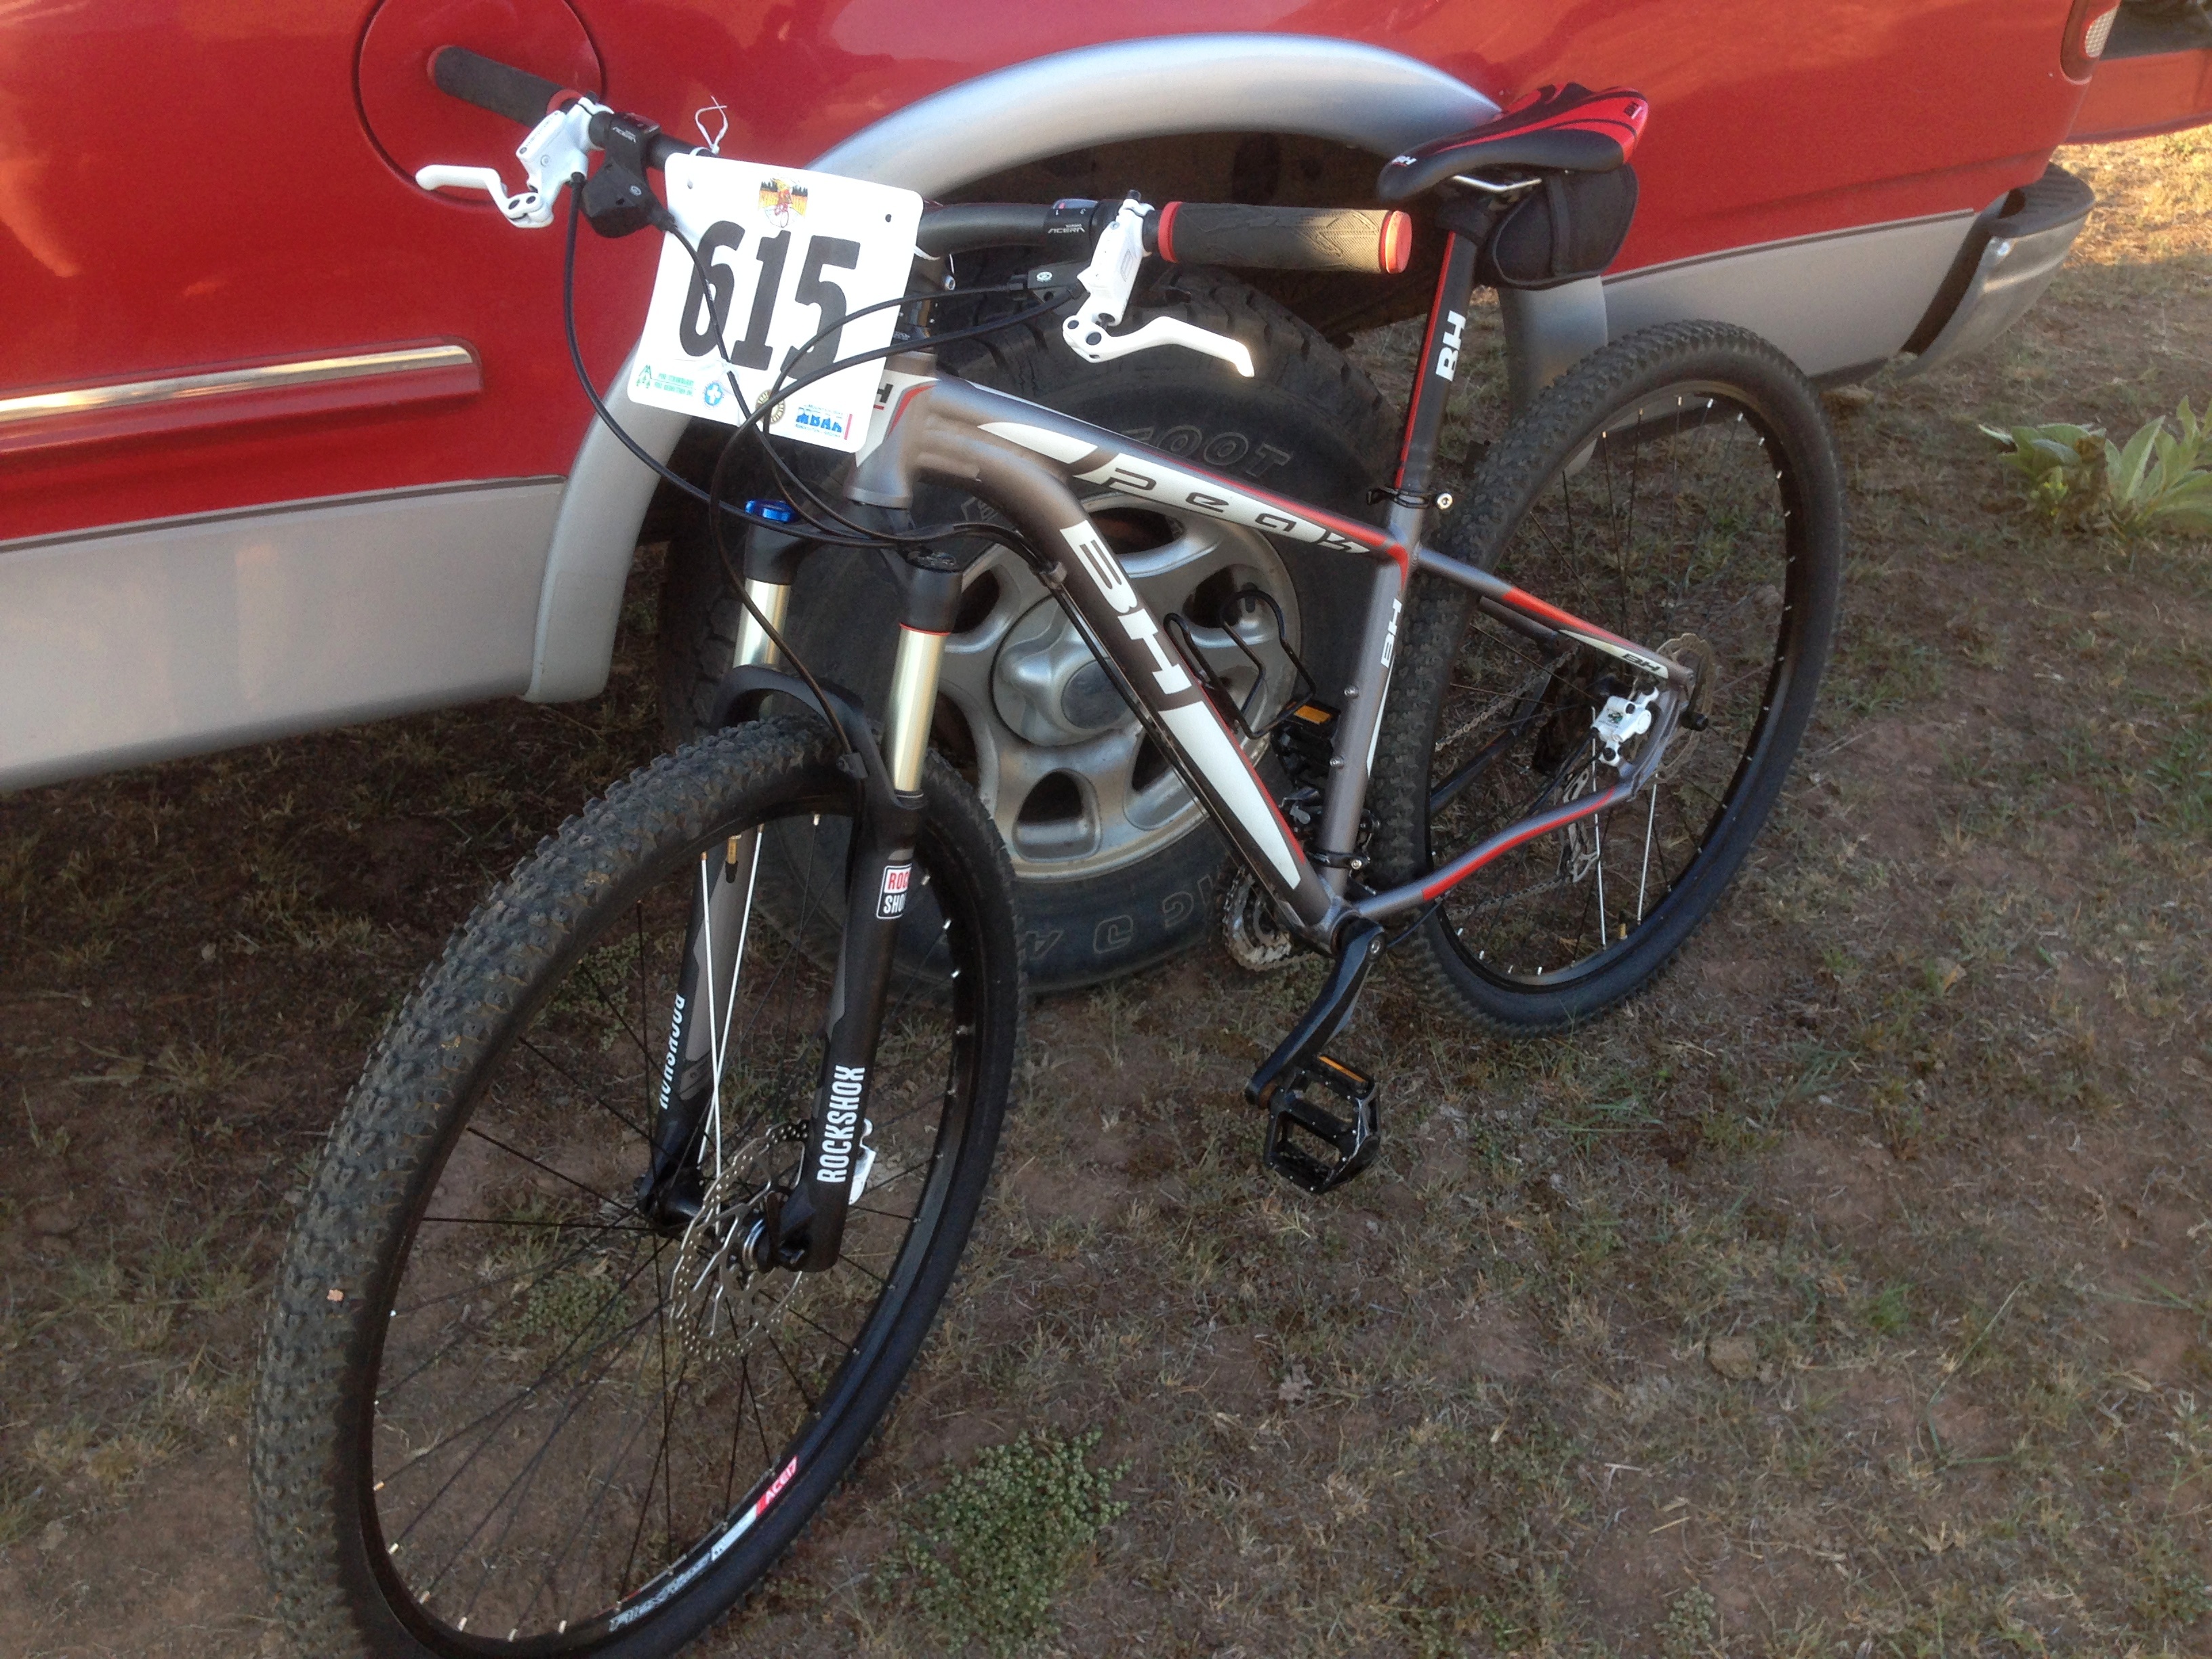
wheel, bicycle, bike, vehicle, sports equipment, mountain bike, sports, racing, motorsport, freeride, bicycle frame, cycle sport, cyclo cross bicycle, road bicycle, racing bicycle